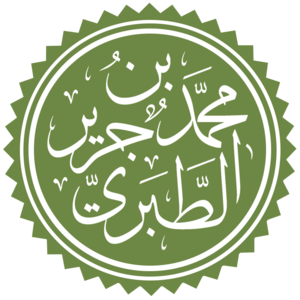
Tabari ou Tabarî, de son nom complet Abū Jaʿfar Muhammad Ibn Jarīr Ibn Yazīd, est un historien né en 839 à Amol, au Tabaristan, et mort le 17 février 923 à Bagdad.